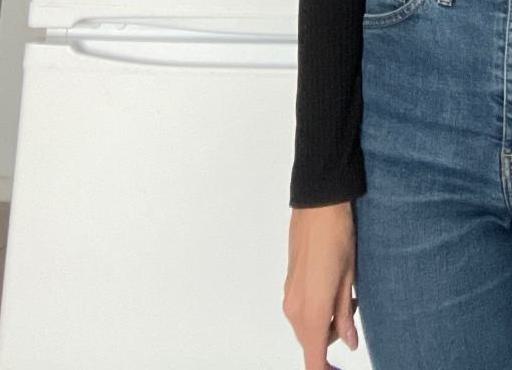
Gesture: no_gesture